Odell Brewing Company

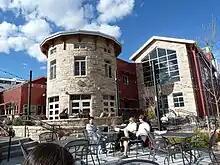
Outdoor tasting area

In 2009, a 76 kW solar array was placed on the warehouse roof. In 2014, the brewery employed a full-time sustainability coordinator to work with the city of Fort Collins and continue the goal of making Odell Brewing Co. a zero-landfill brewery by 2025. Recycling/compost bins/diversion stations are located throughout the brewery, and all spent grain, hops and yeast feed local dairy cows. The sustainability coordinator is currently working with the City of Fort Collins Wastewater Treatment Plant to see if spent yeast can be used to reduce nitrogen and phosphorus in the municipality waste water without using chemicals. Also, in comparison with the industry average of 5 gallons of water per gallon of beer brewed, Odell Brewing Co. utilizes under 3.2 gallons of water per gallon of beer brewed, saving Fort Collins and themselves at least 1.5 million gallons of water annually. The brewery was awarded the Fort Collins Chamber Small Business Sustainability Award in 2009 and 2013.